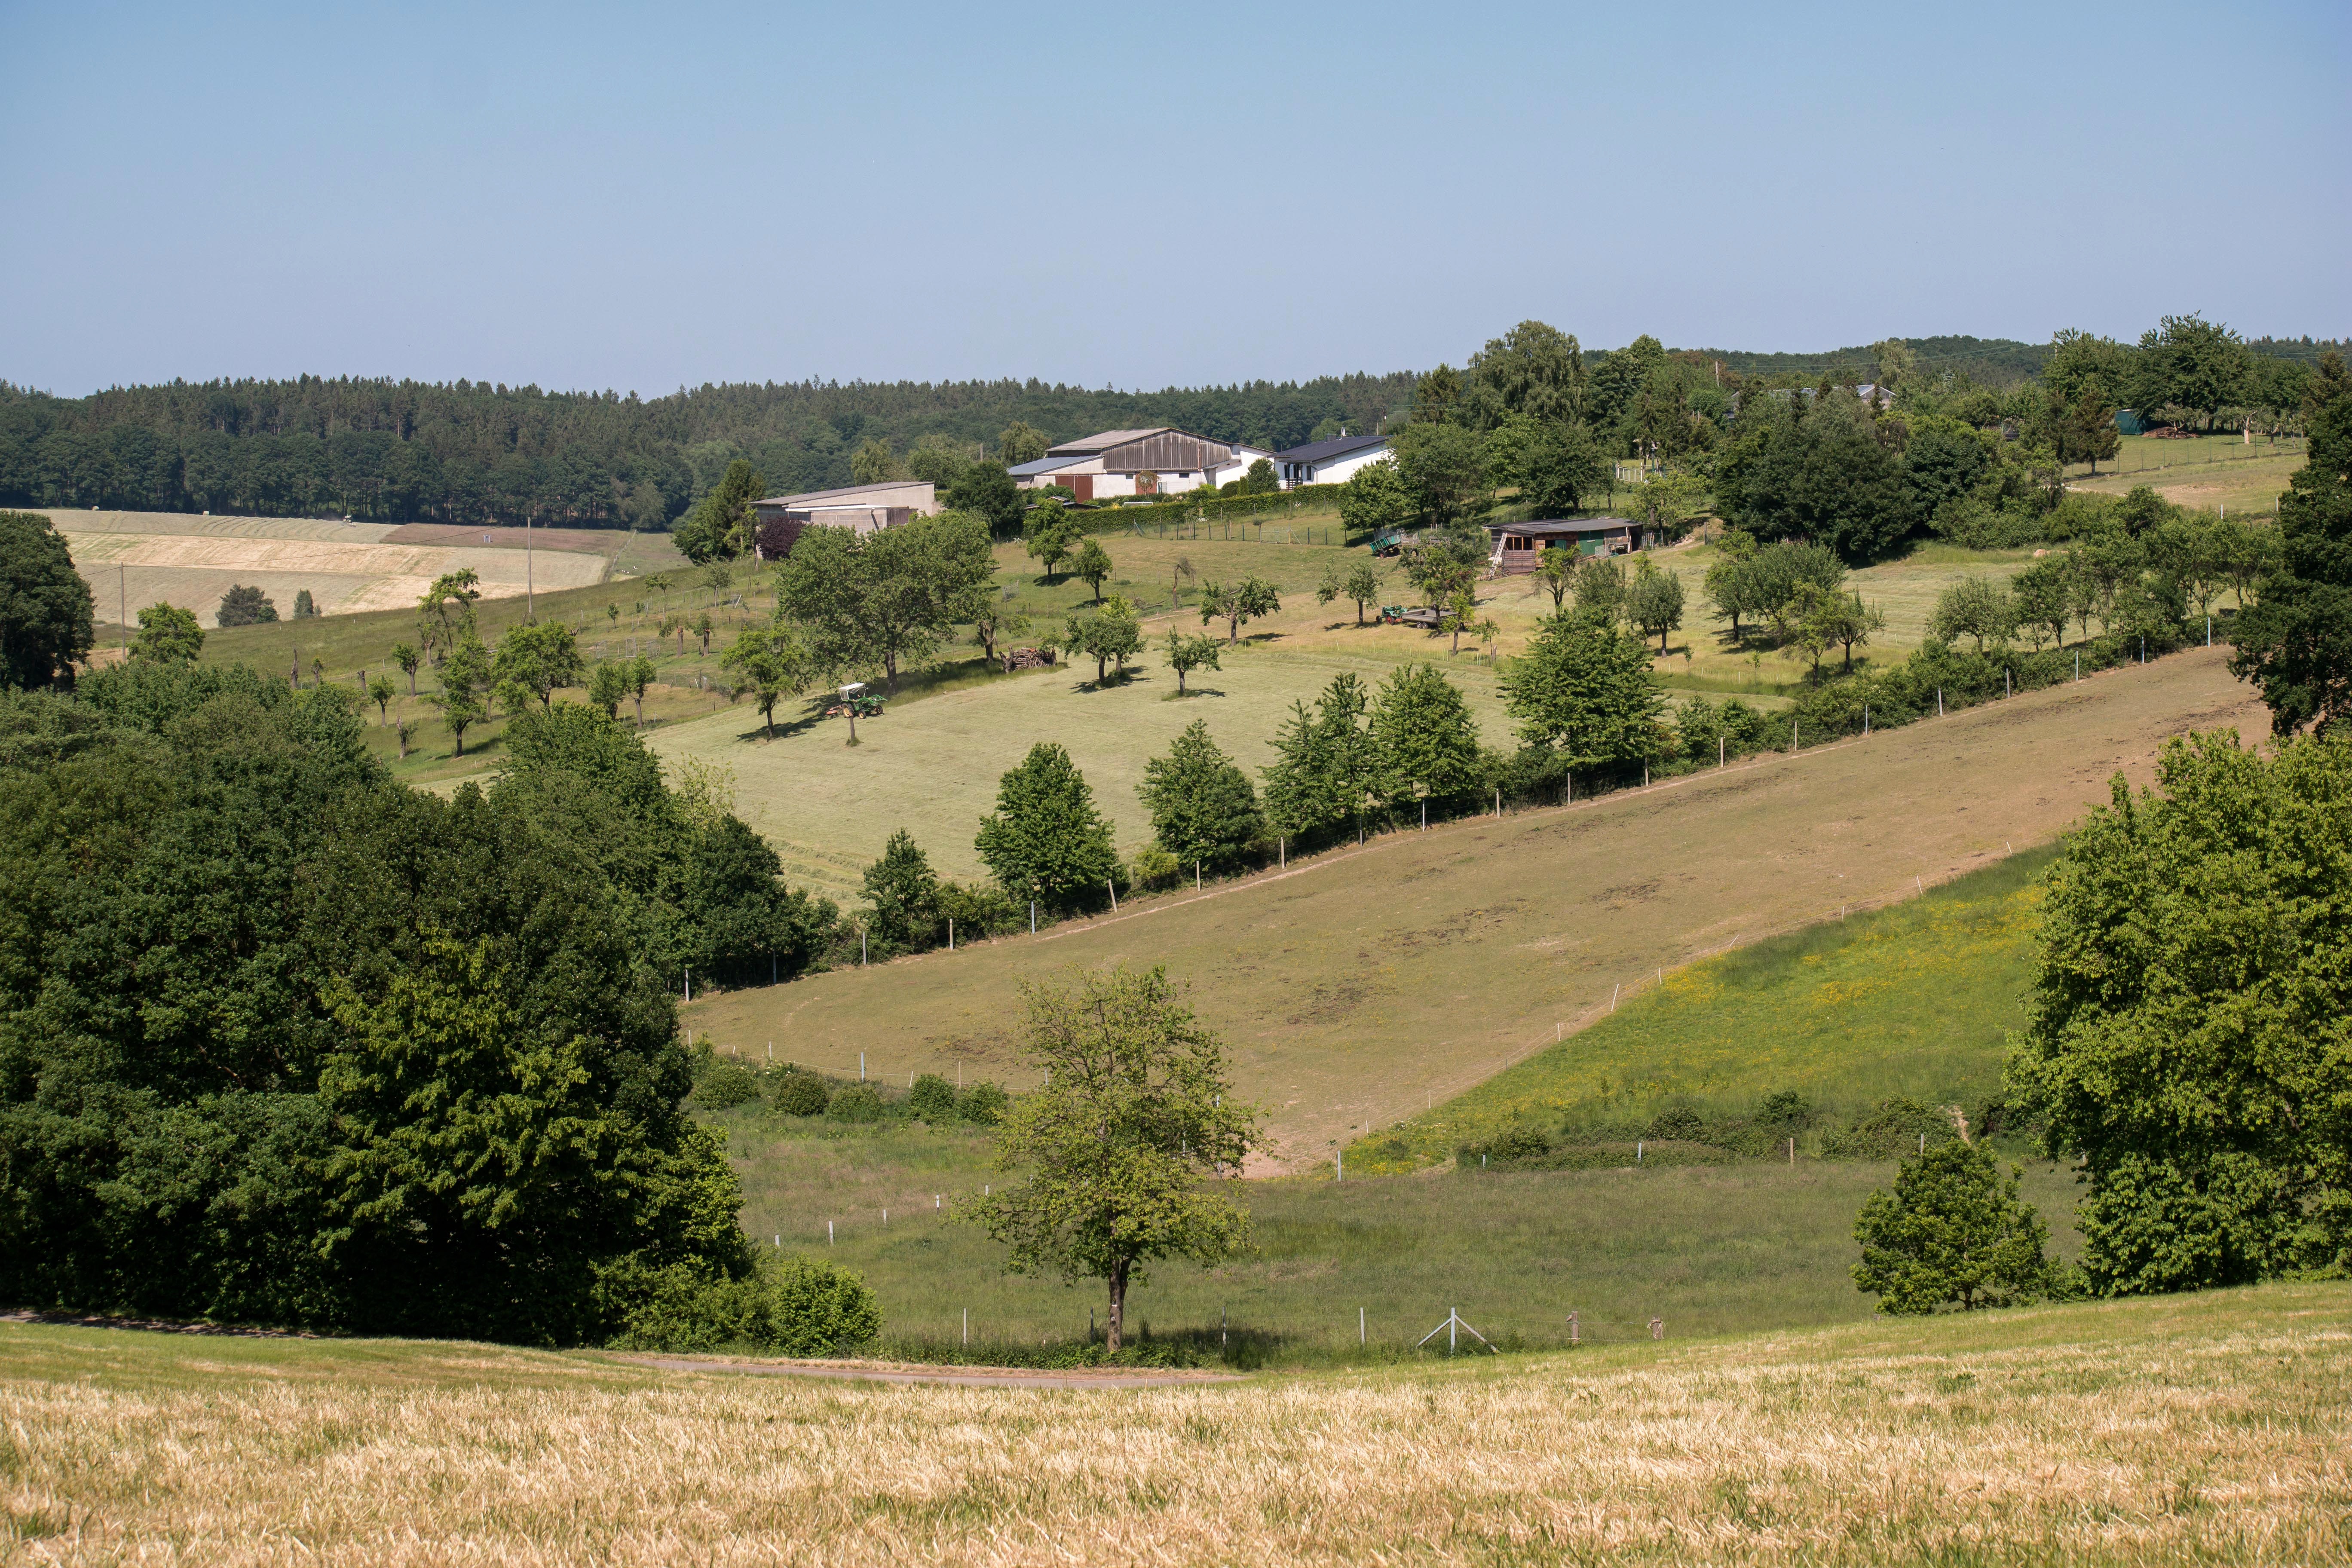
landscape, tree, field, farm, meadow, hill, barn, village, pasture, ranch, reservoir, agriculture, plain, agricultural, sunny, farmhouse, plateau, germany, estate, eifel, ecosystem, hof, rural area, land lot